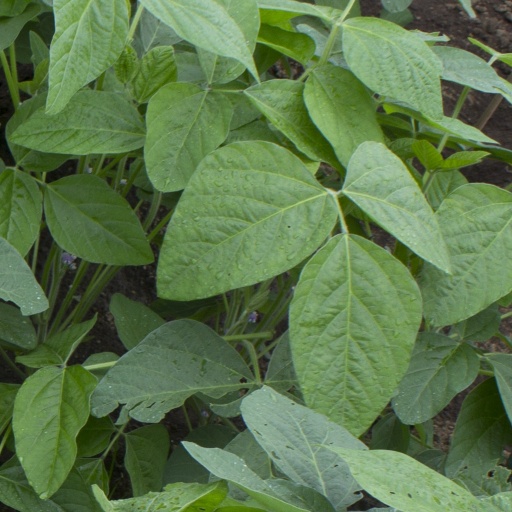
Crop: soybean